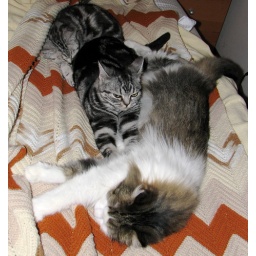
3 happy cats in bed